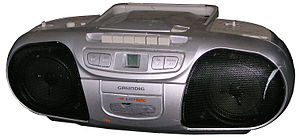
Cd-afspiller / Billeder
En cd-afspiller er et elektronisk apparat til afspilning af cd-skiver.